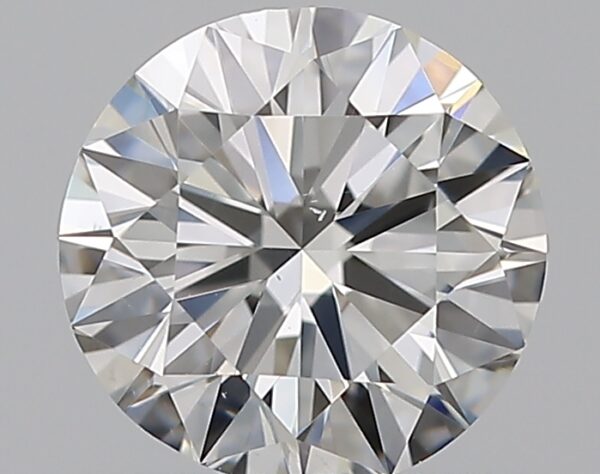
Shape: round
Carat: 0.7
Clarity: VS2
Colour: H
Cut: VG
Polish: EX
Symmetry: GD
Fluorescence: N
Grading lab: GIA
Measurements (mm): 5.54 x 5.64 x 3.49